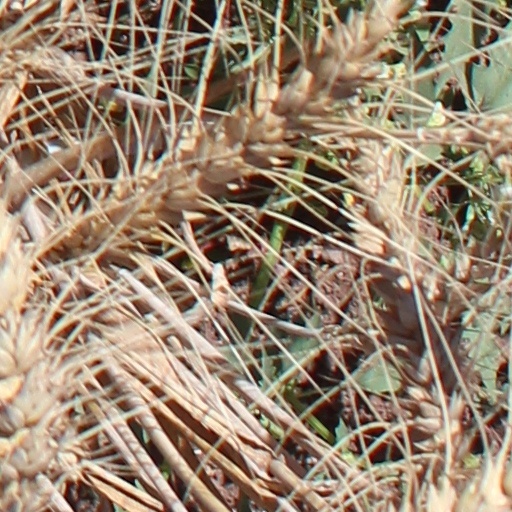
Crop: wheat